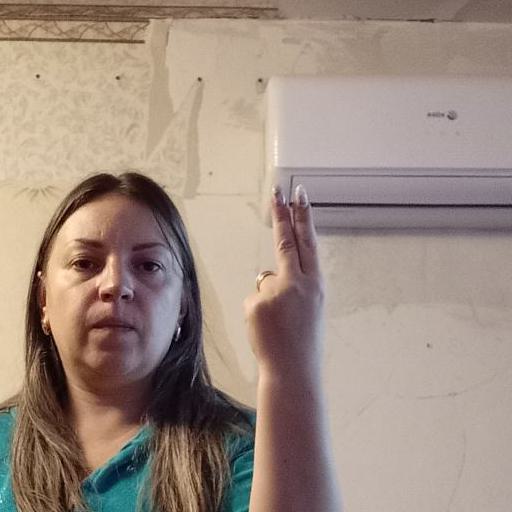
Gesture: two_up_inverted